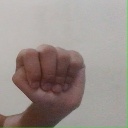
अक्षर: ठ